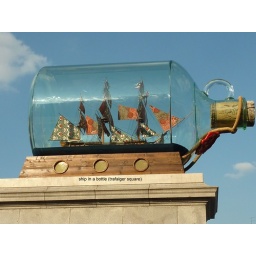
ship in a bottle